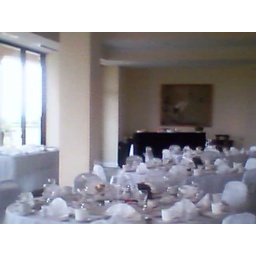
Right side of ballroom with bar in back and buffet table on the side